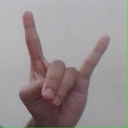
अक्षर: श